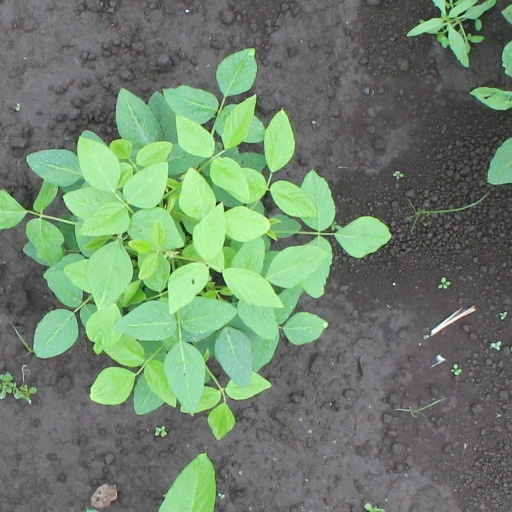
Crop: soybean